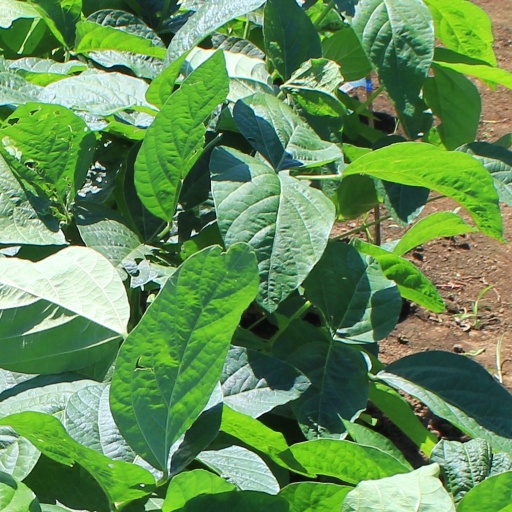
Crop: soybean